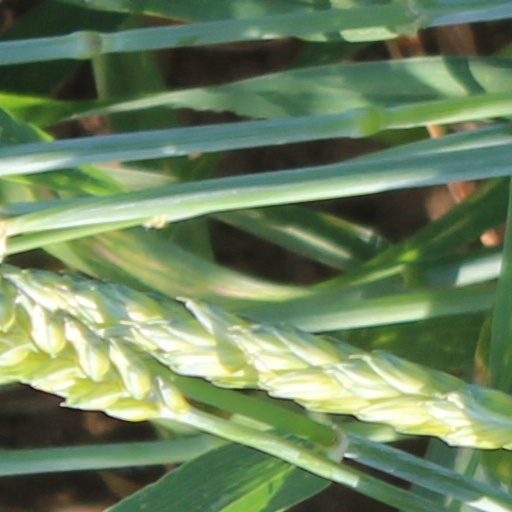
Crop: wheat